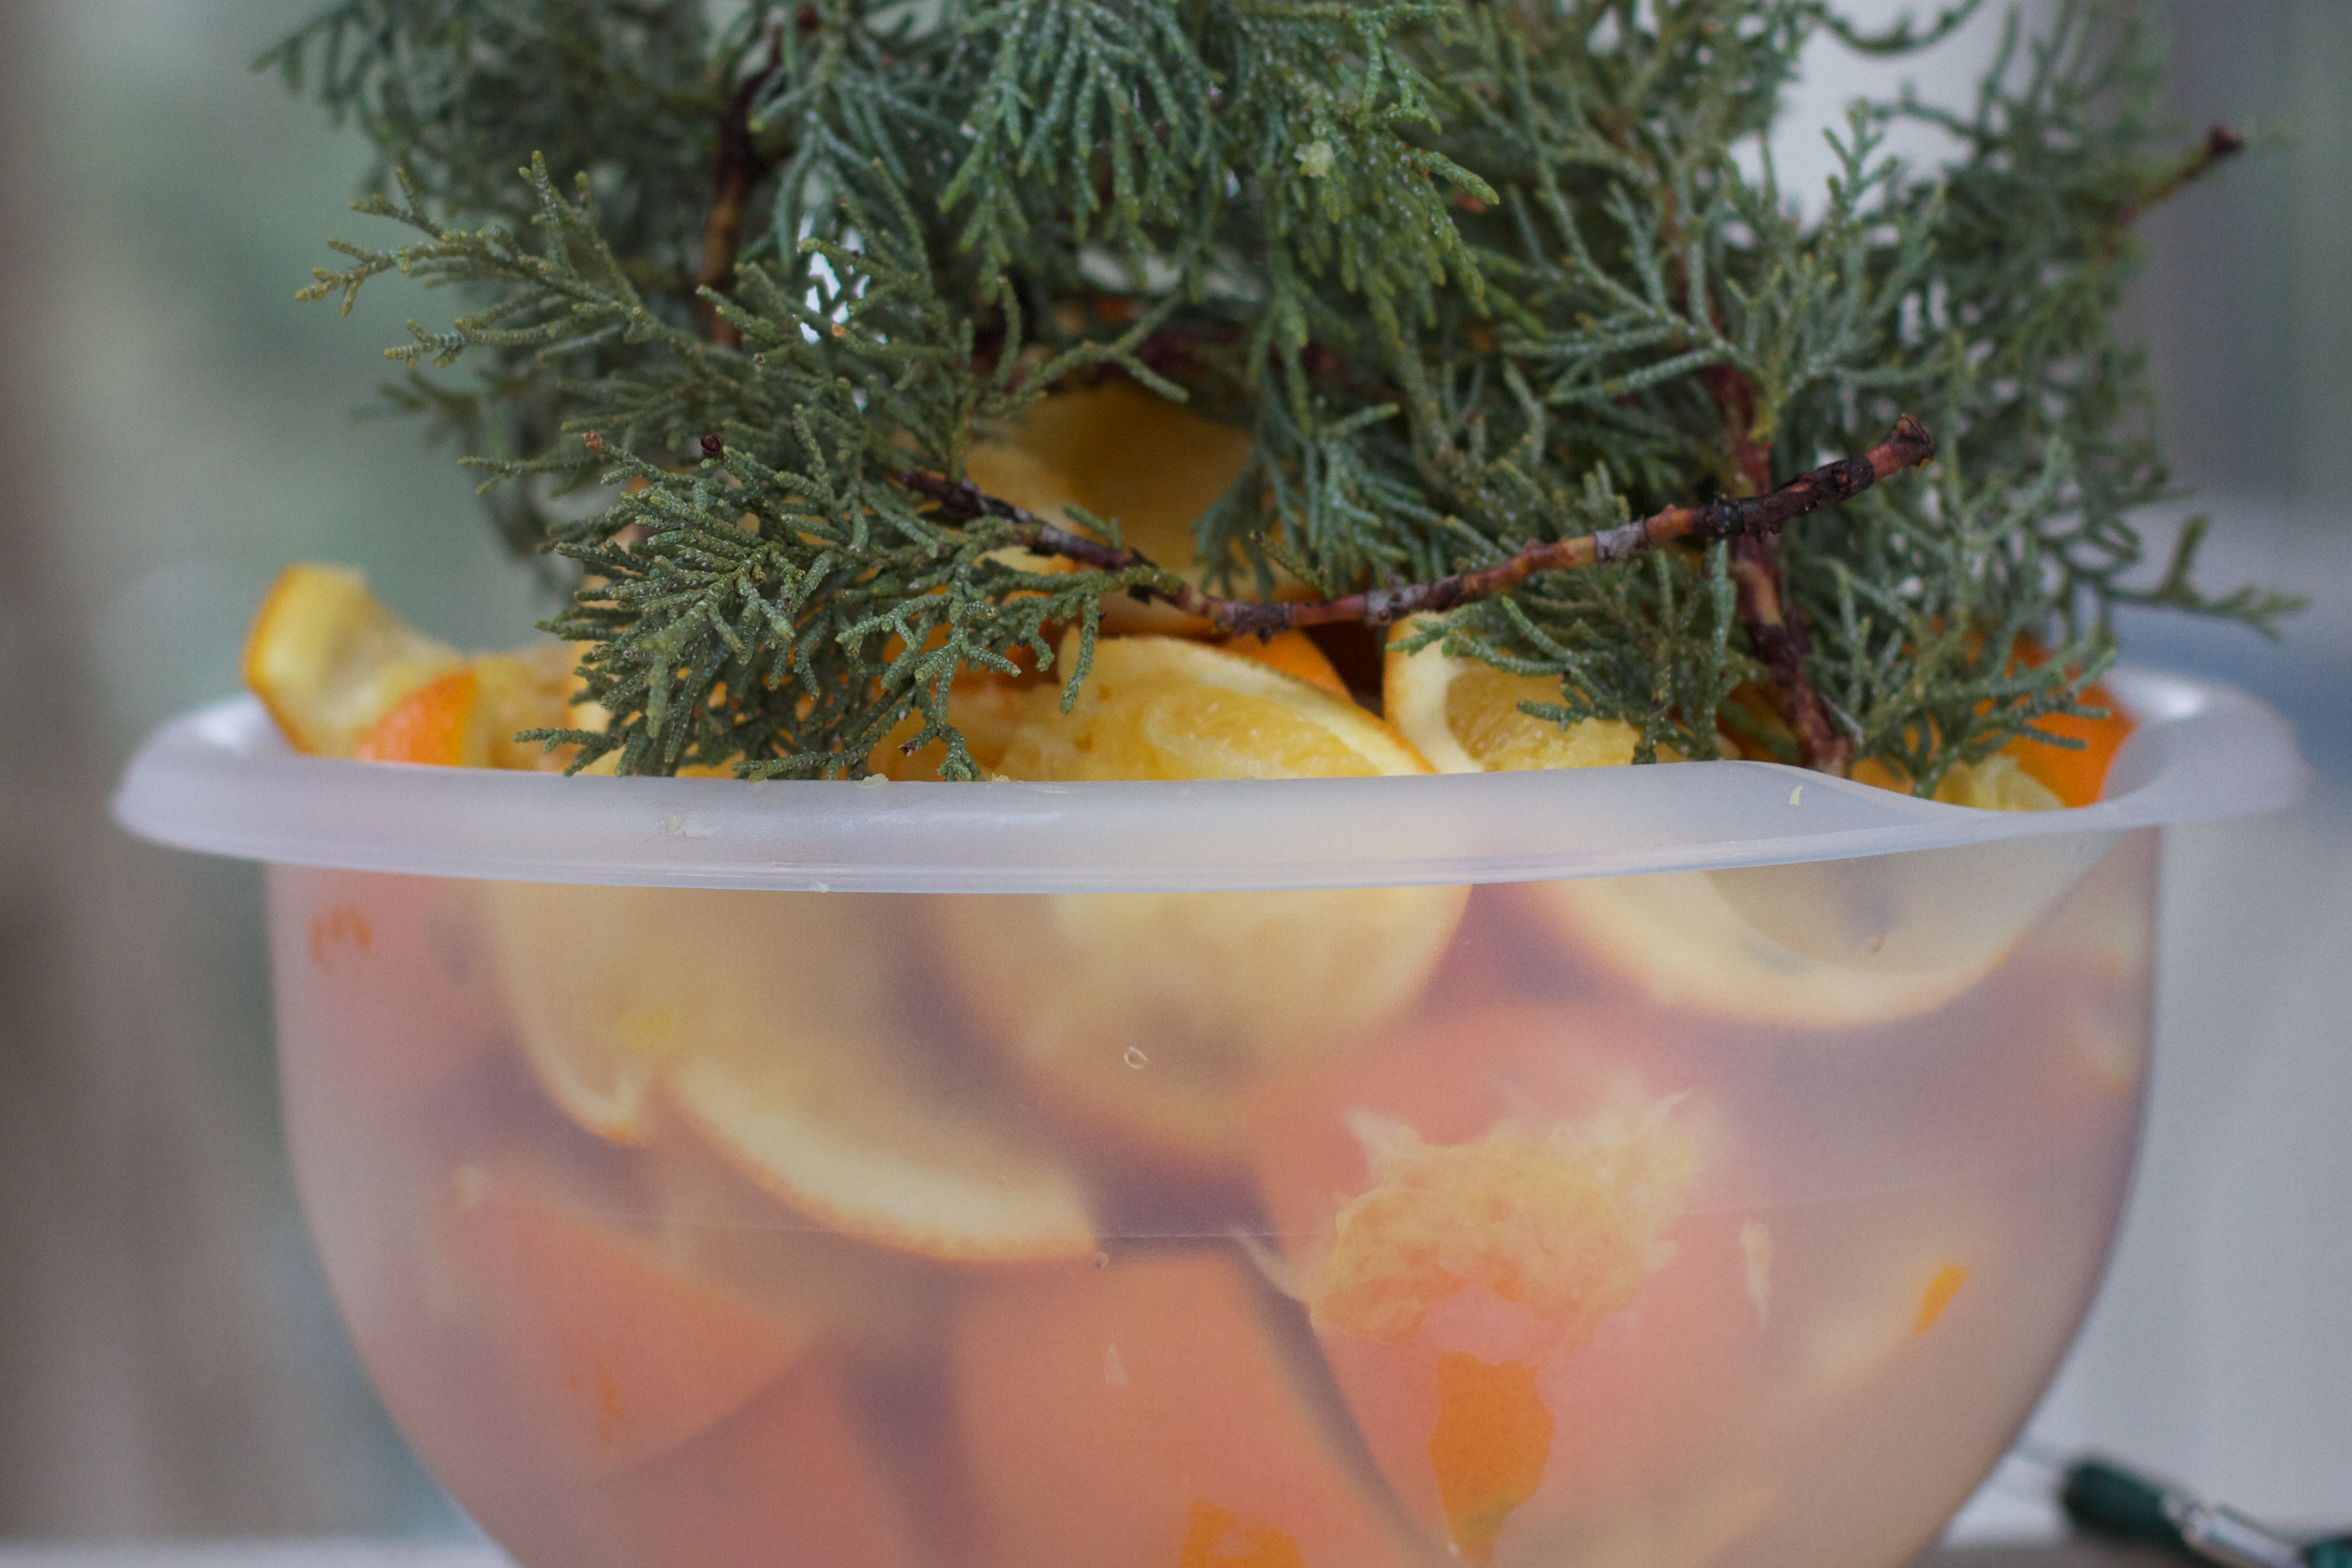
plant, flower, food, produce, land plant